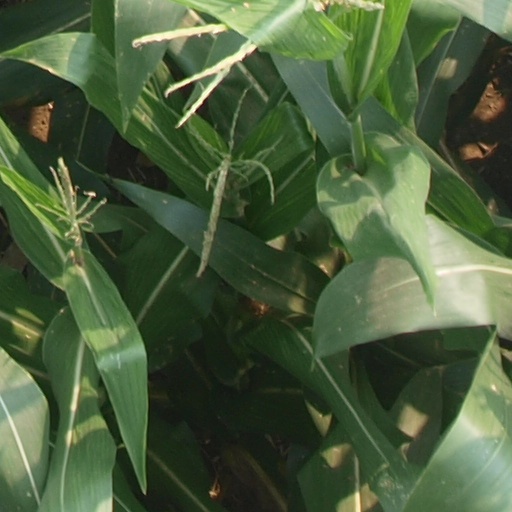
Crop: maize; corn